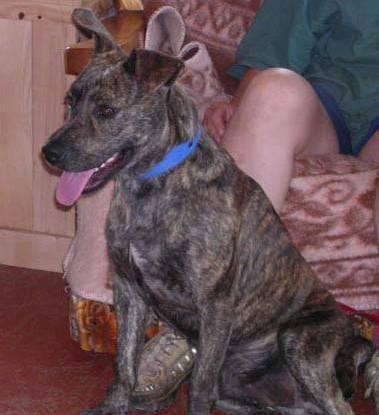
dog